Wm. Crichton & Co.

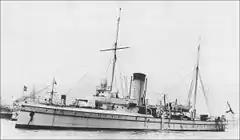
Imperial Russian mine cruiser "Abrek".

The Imperial Russian Navy kept modernising its fleet; in 1887 Crichton received and order for eight new generation torpedo boats. Four of them, "Borgo", "Ekenes", "Kotka" and "Dagö" had engine power of 1 000 hp. The four bigger ones "Gogland", "Nargen", "Polanger" and "Pakerort" had two engines, each of them with 1 000 hp output. The maximum speed was between 18 and 21 knots.